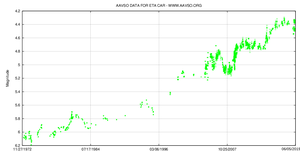
Eta Carinae est un système stellaire comprenant au moins deux étoiles, avec une luminosité totale dépassant cinq millions de fois celle du Soleil. Le système se situe à environ 7 500 années-lumière de la Terre dans la constellation de la Carène. C'est une des plus fameuses étoiles du ciel austral. Eta Carinae est circumpolaire depuis les latitudes plus australes que 30° Sud et n'est jamais visible depuis les latitudes plus boréales qu'environ 30° Nord.